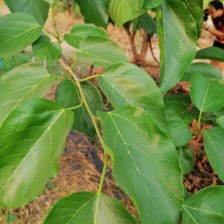
Variety: TaiwanMeacho